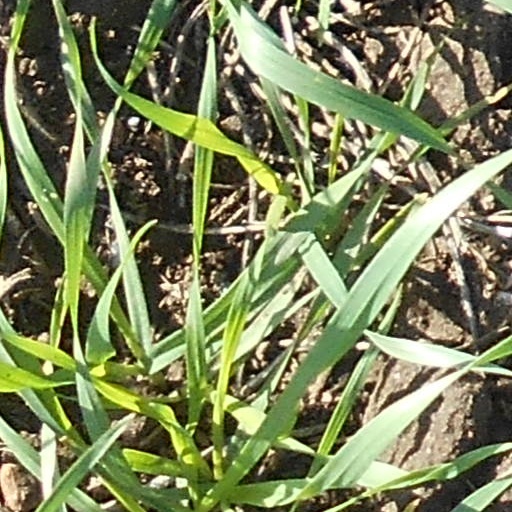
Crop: wheat